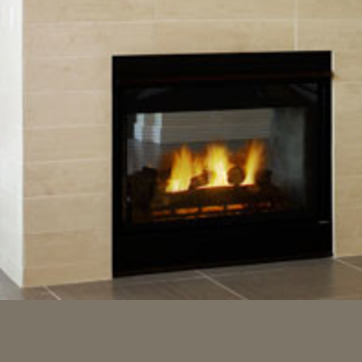
Material: other